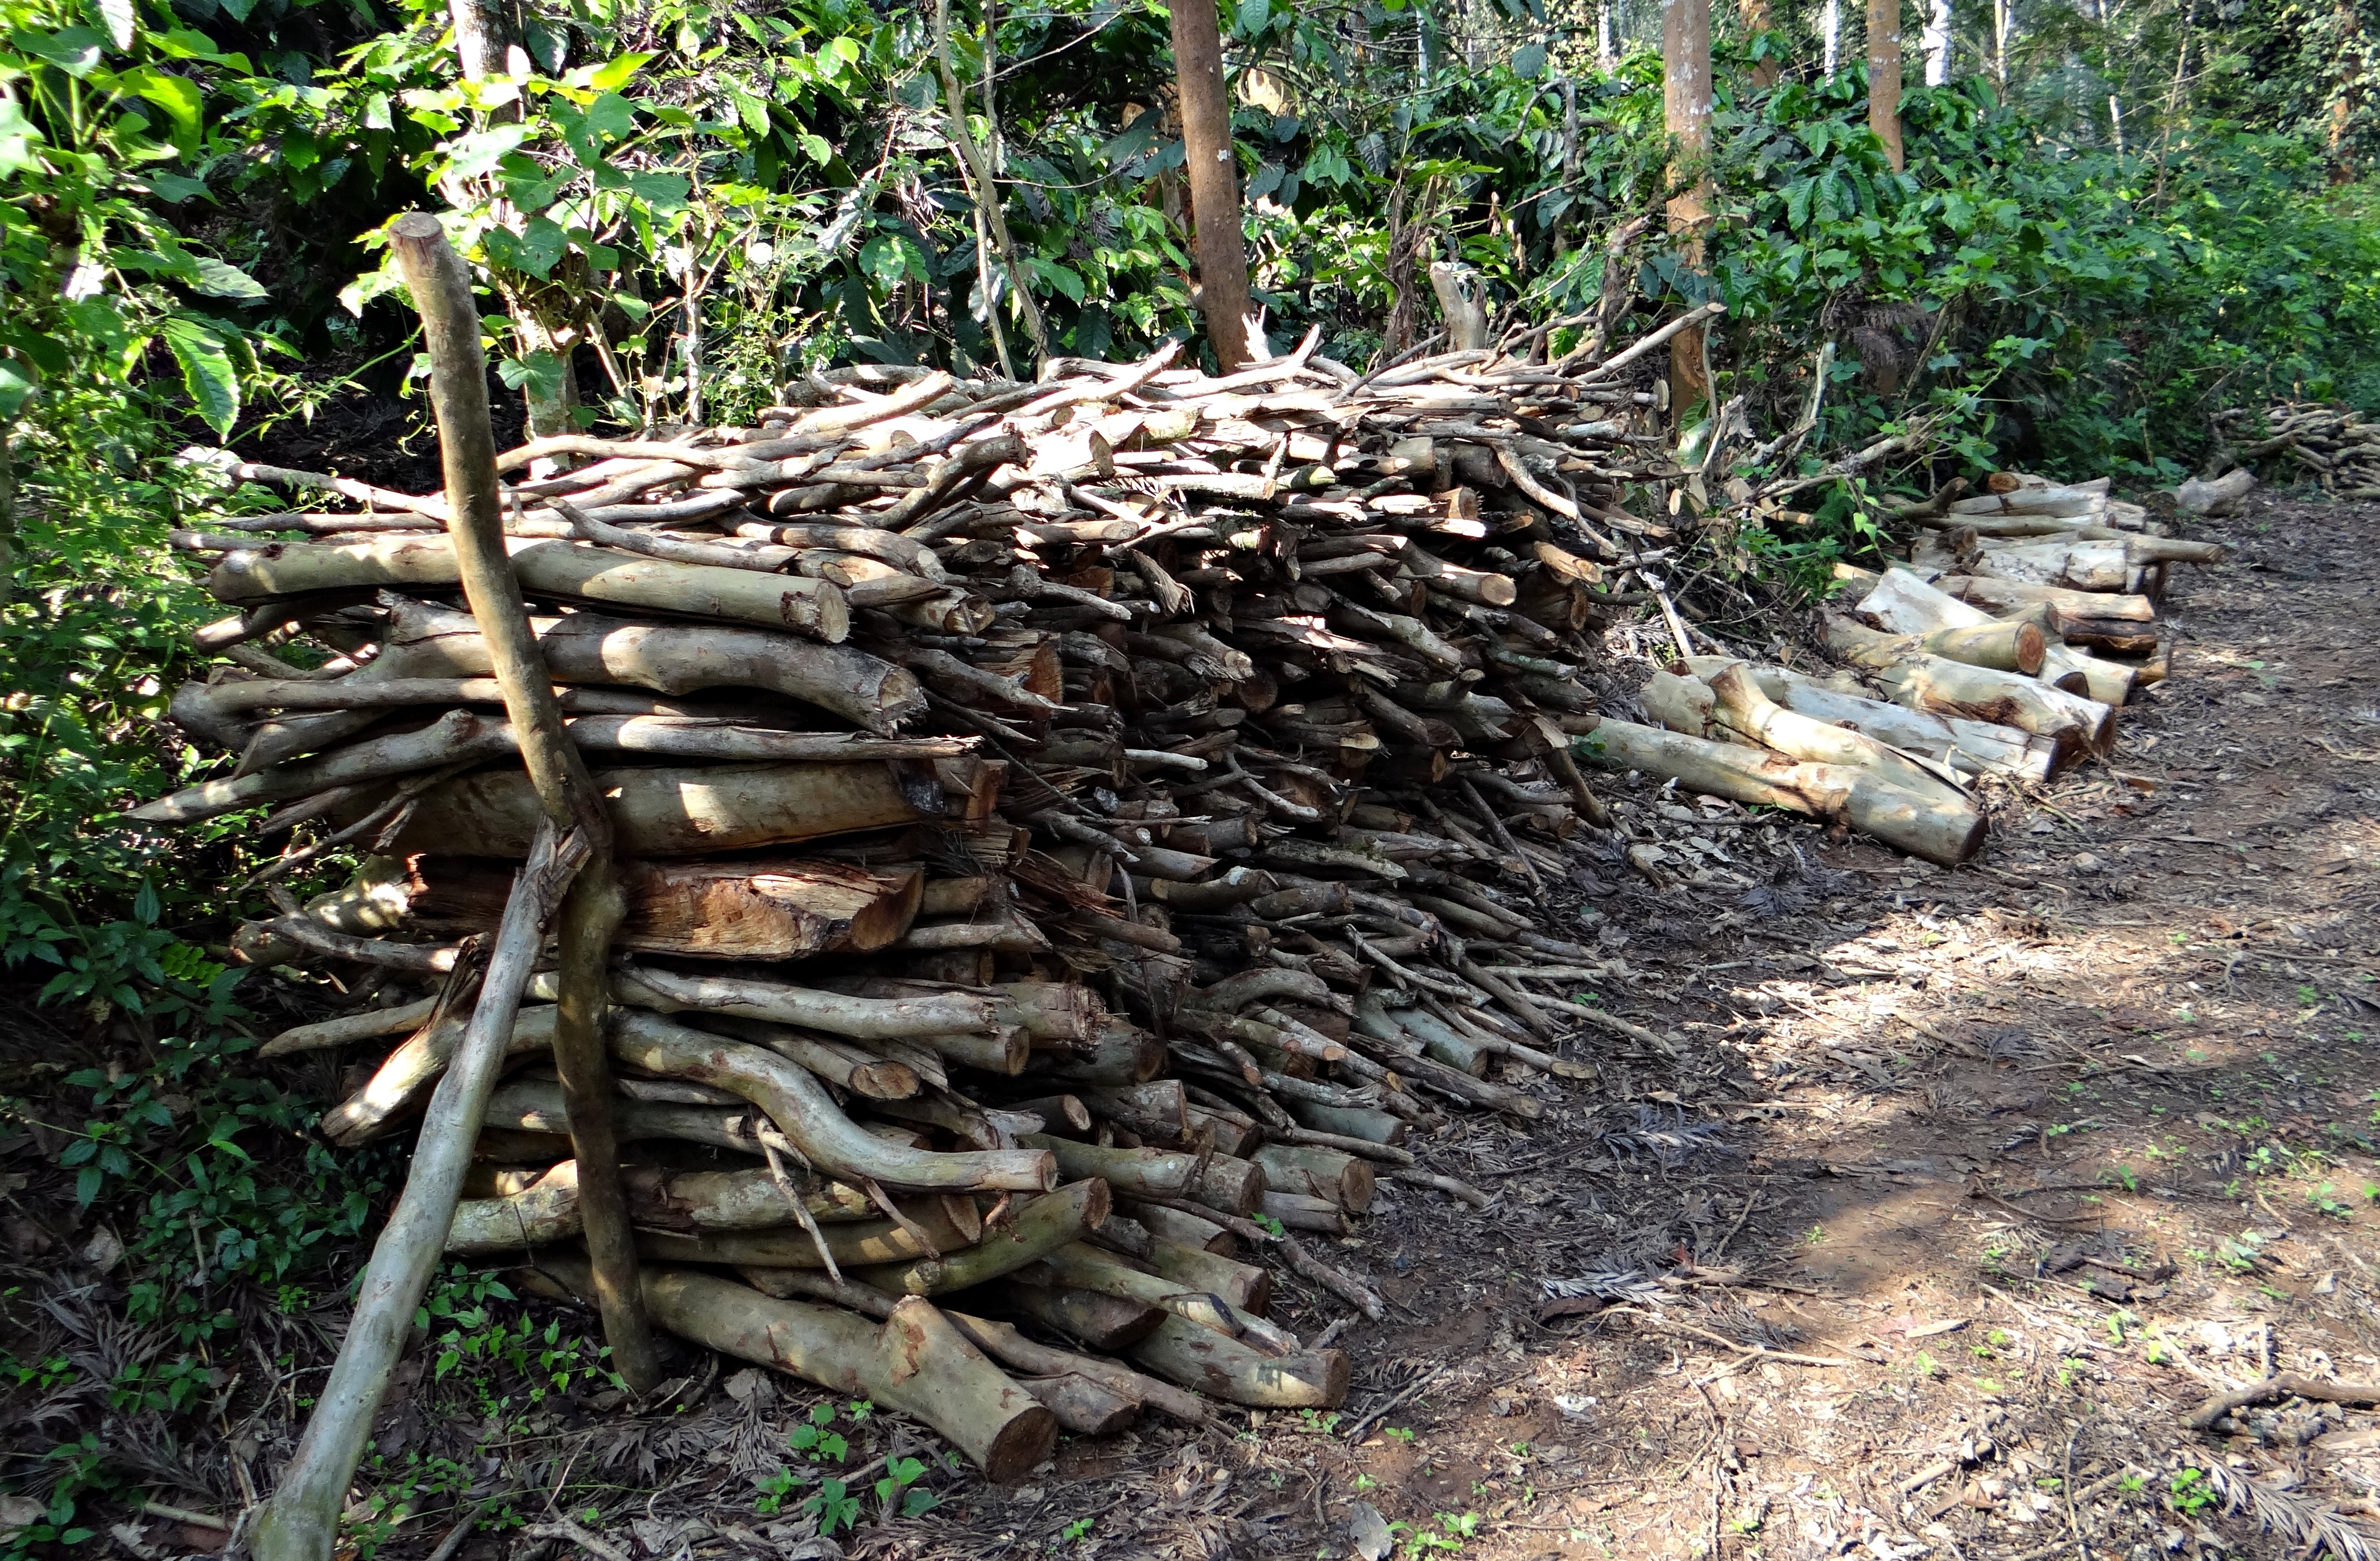
tree, forest, wood, trunk, jungle, produce, soil, firewood, stack, garden, root, india, woodland, fuel, woody plant, elaeis, kodagu